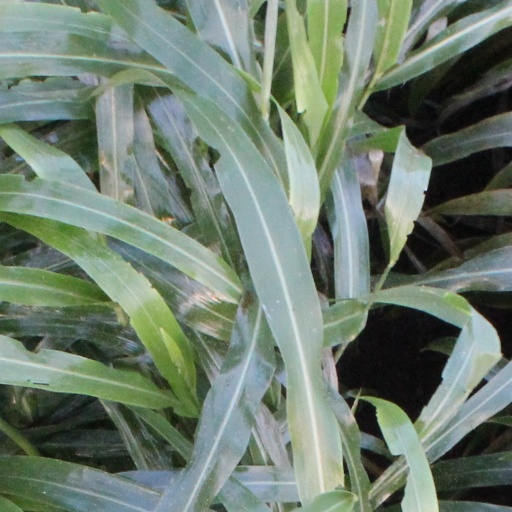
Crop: sorghum